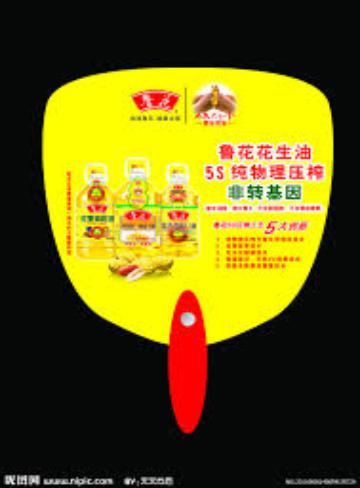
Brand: luhua
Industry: Food